Buddhism and Western philosophy

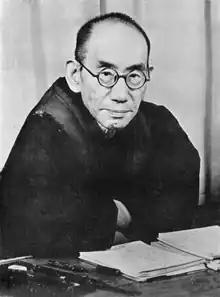
Kitaro Nishida, Feb. 1943

The Kyoto School was a Japanese philosophical movement centered around Kyoto University that assimilated western philosophical influences (such as Kant and Heidegger) and Mahayana Buddhist ideas to create a new original philosophical synthesis. Its founder, Nishida Kitaro (1870–1945) developed the central concept associated with the Kyoto school, that is the concept of "Absolute Nothingness" (zettai-mu) which is related to the Zen Buddhist term Mu (無) as well as Shunyata. Nishida saw the Absolute nature of reality as Nothingness, a "formless", "groundless ground" which envelops all beings and allows them to undergo change and pass away.